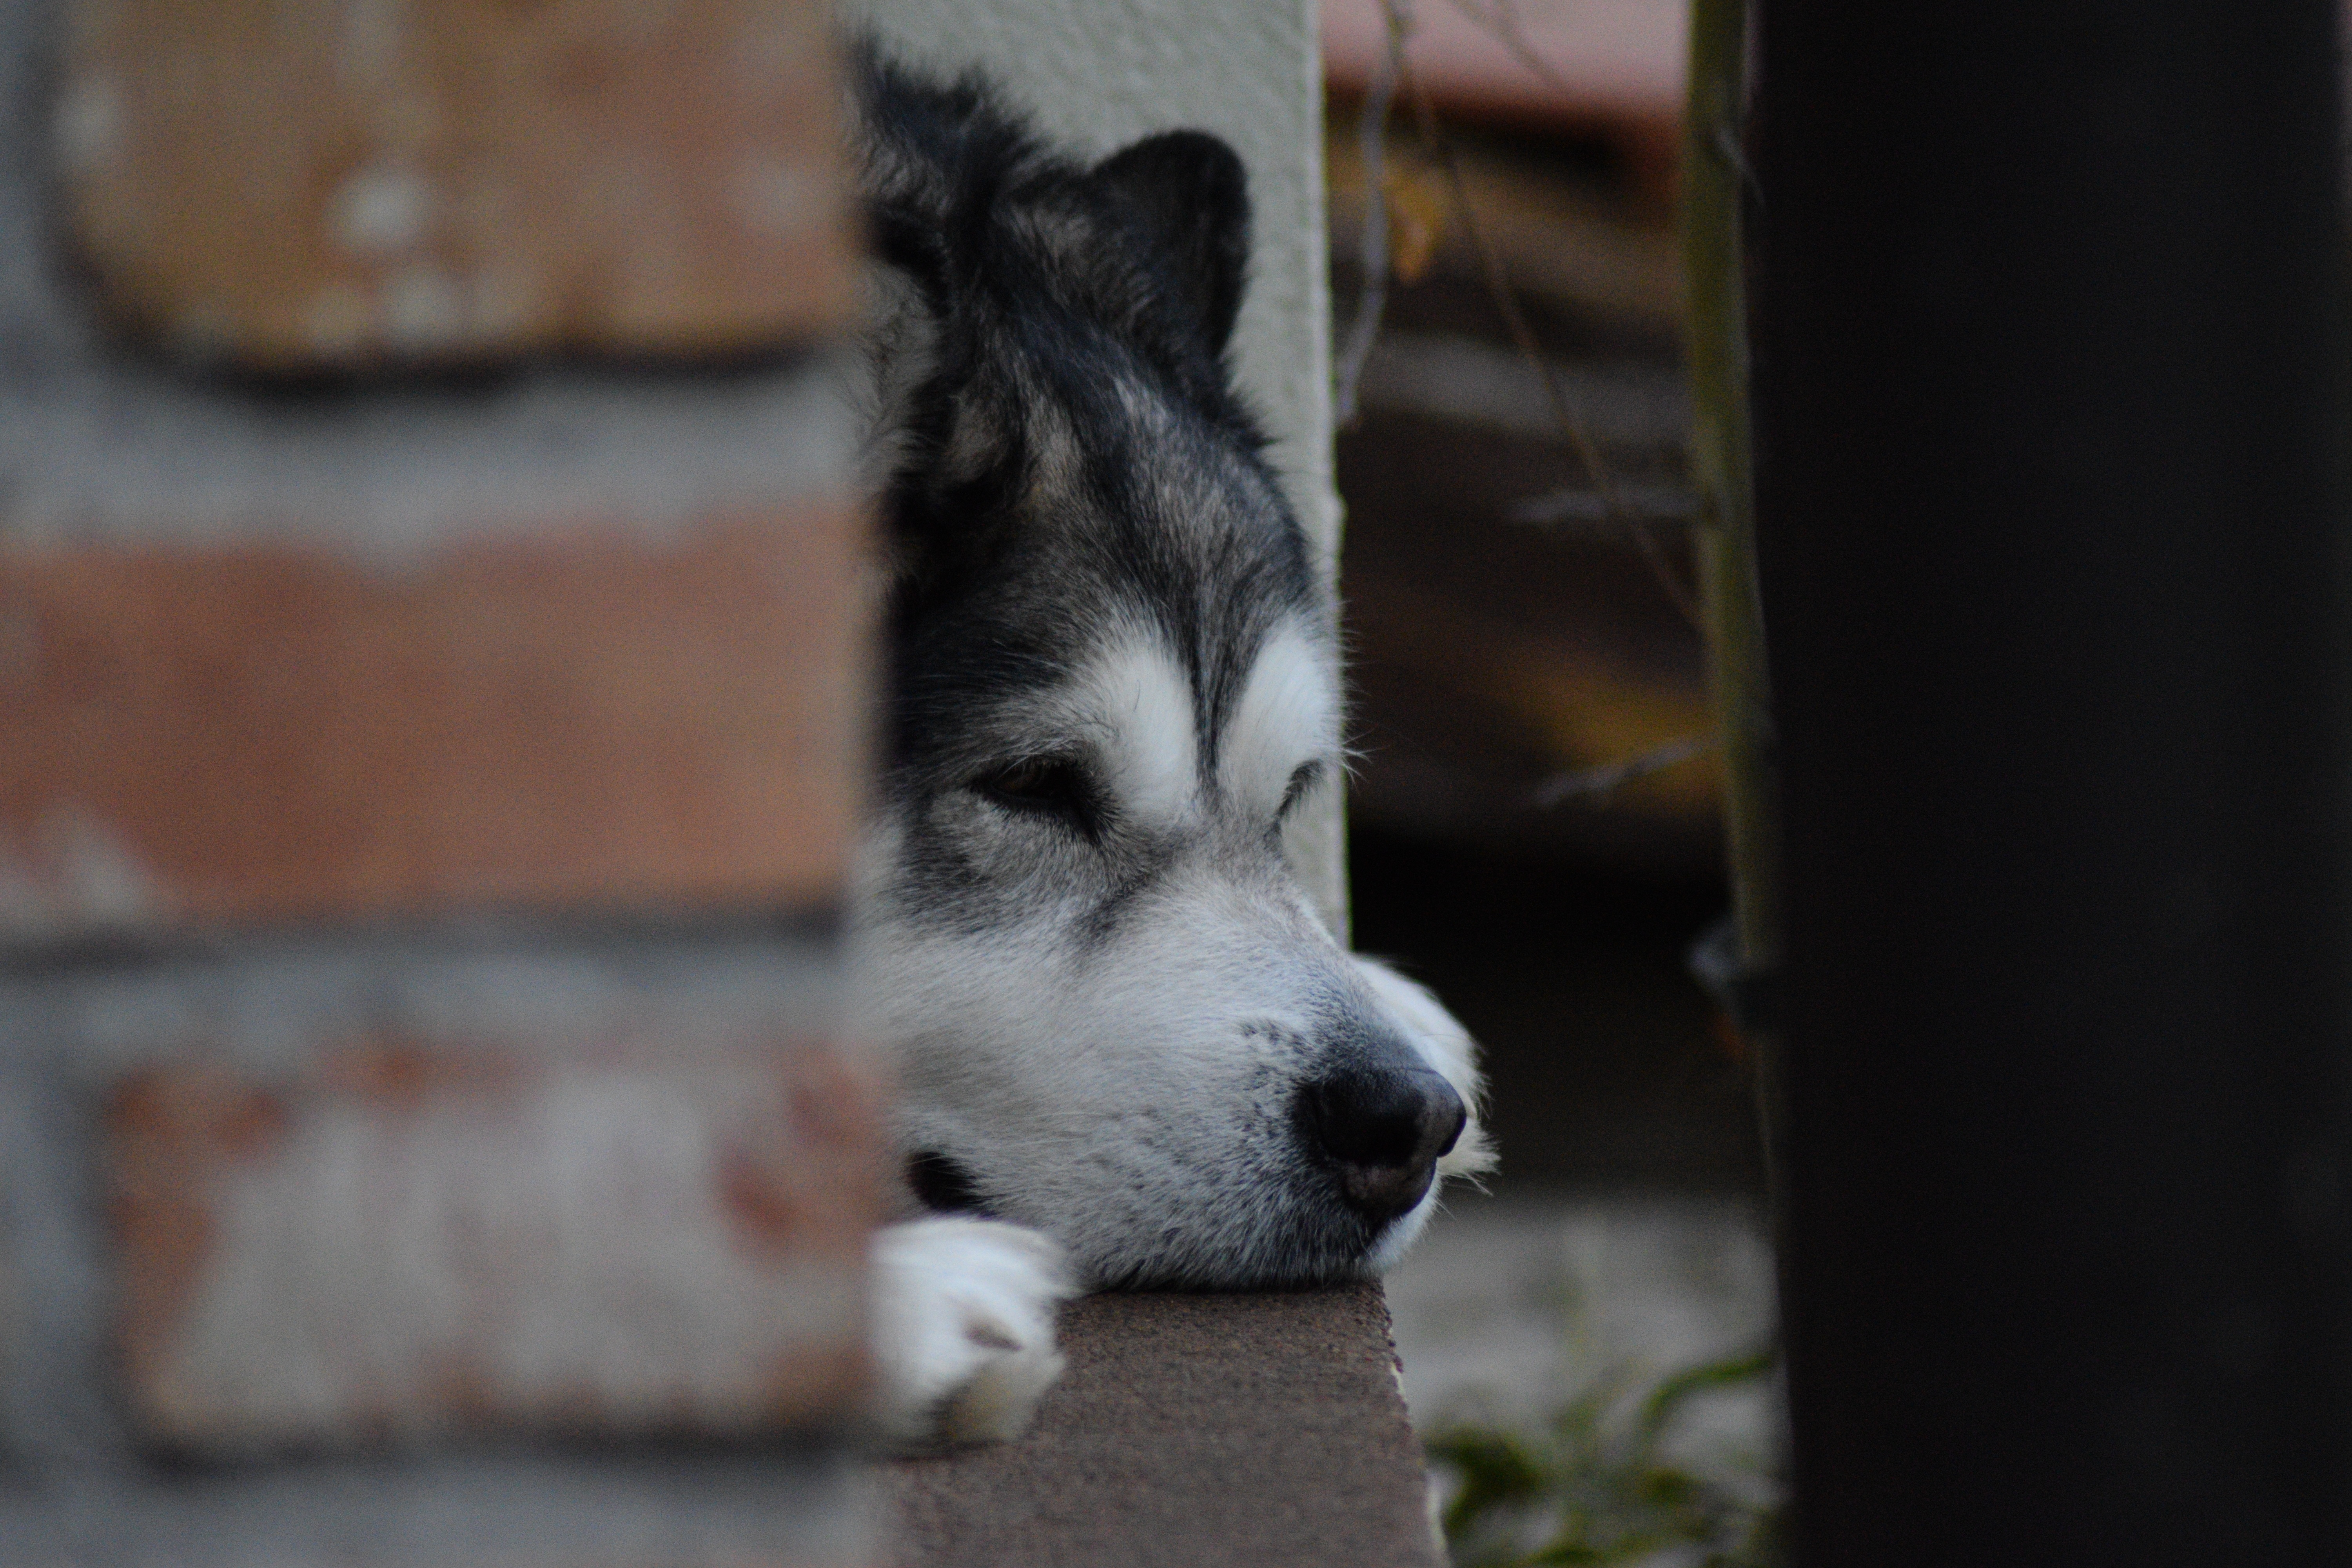
puppy, dog, mammal, vertebrate, sled dog, siberian husky, alaskan malamute, malamute, dog like mammal, dog breed group